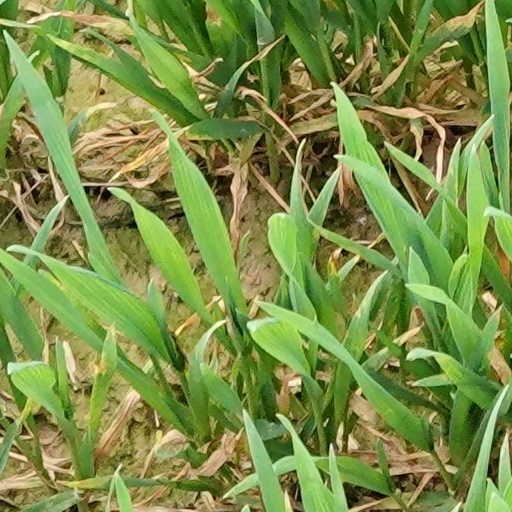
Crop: wheat